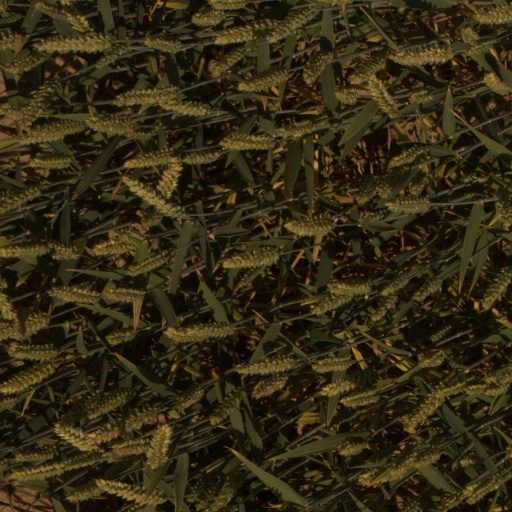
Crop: wheat